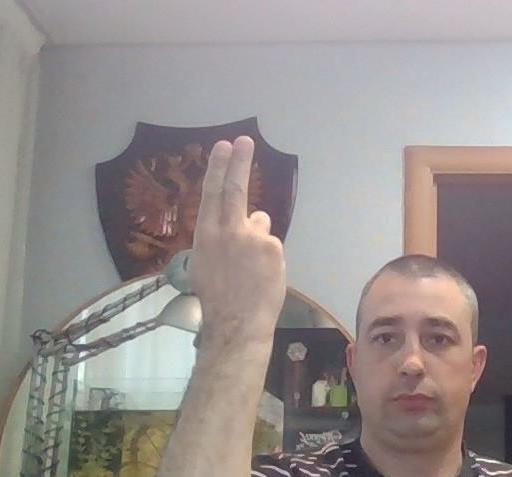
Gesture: two_up_inverted